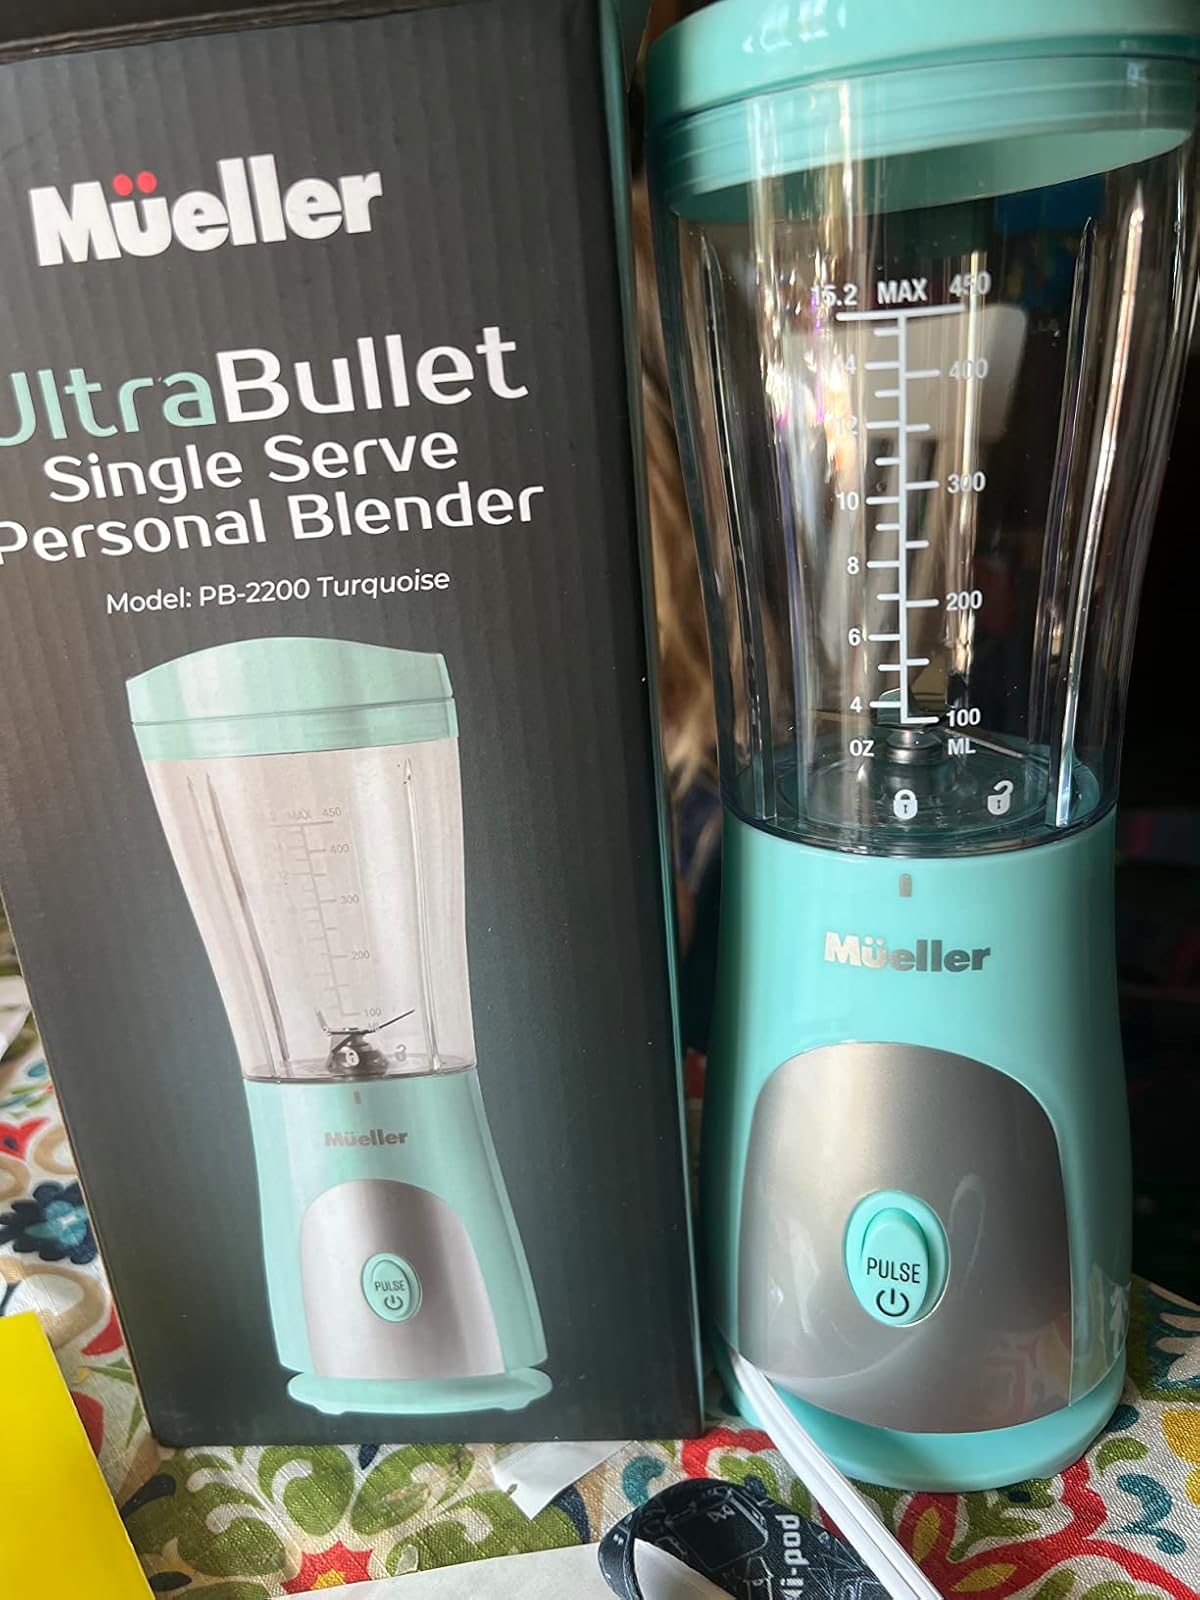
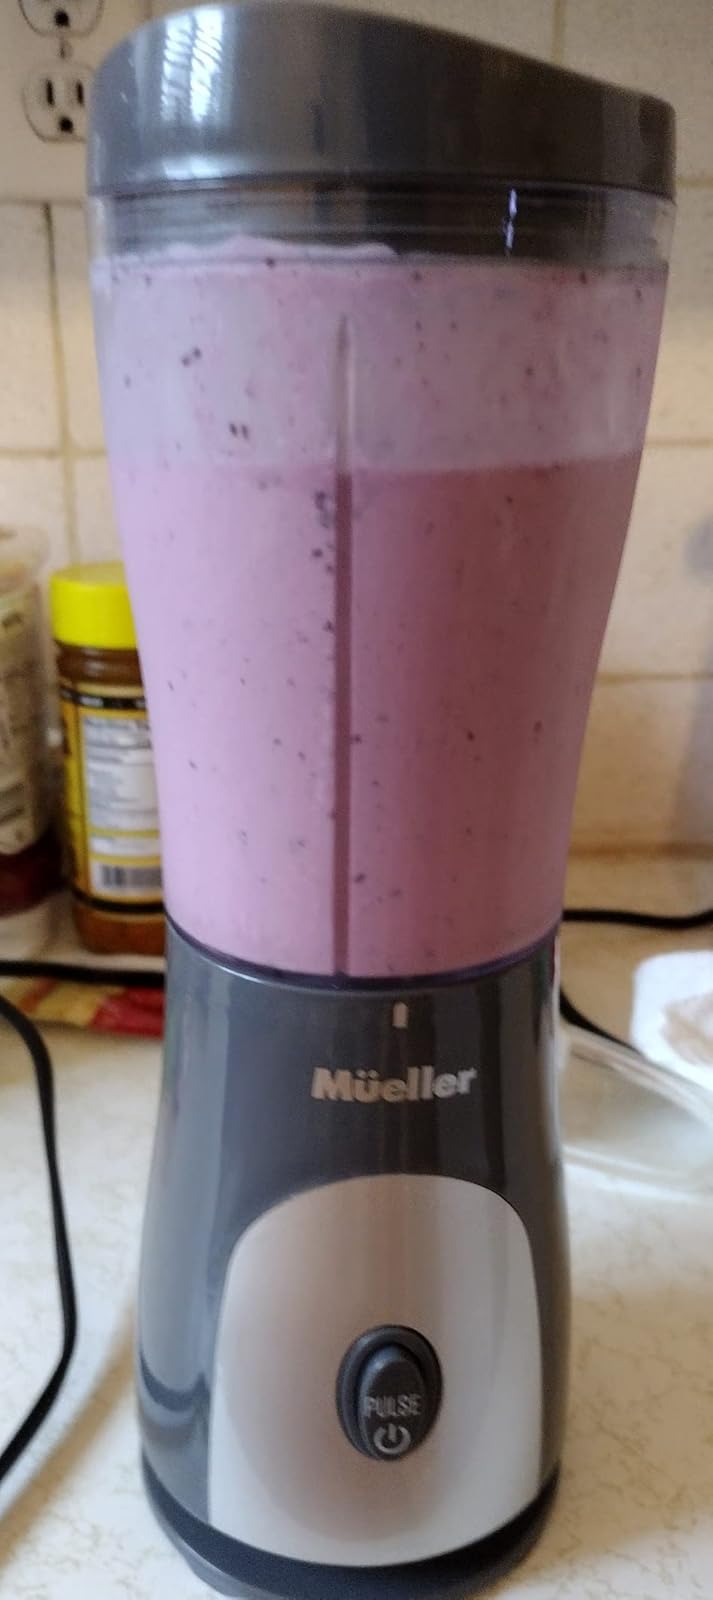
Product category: items_blender
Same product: no